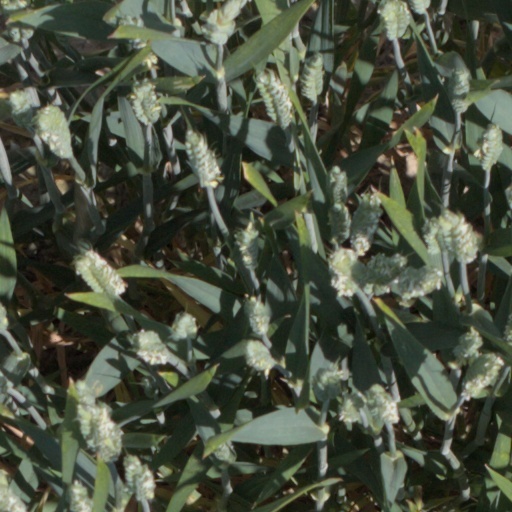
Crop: wheat